Offagna

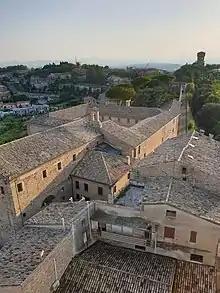
Panoramic view of Offagna from the main tower of the Rocca.

Offagna is a "comune" (municipality) in the Province of Ancona in the Italian region of Marche, about southwest of Ancona. As of 31 December 2018, it had a population of 1,992 and an area of .